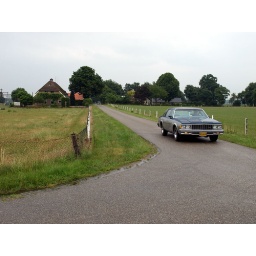
Farmer boy in old car